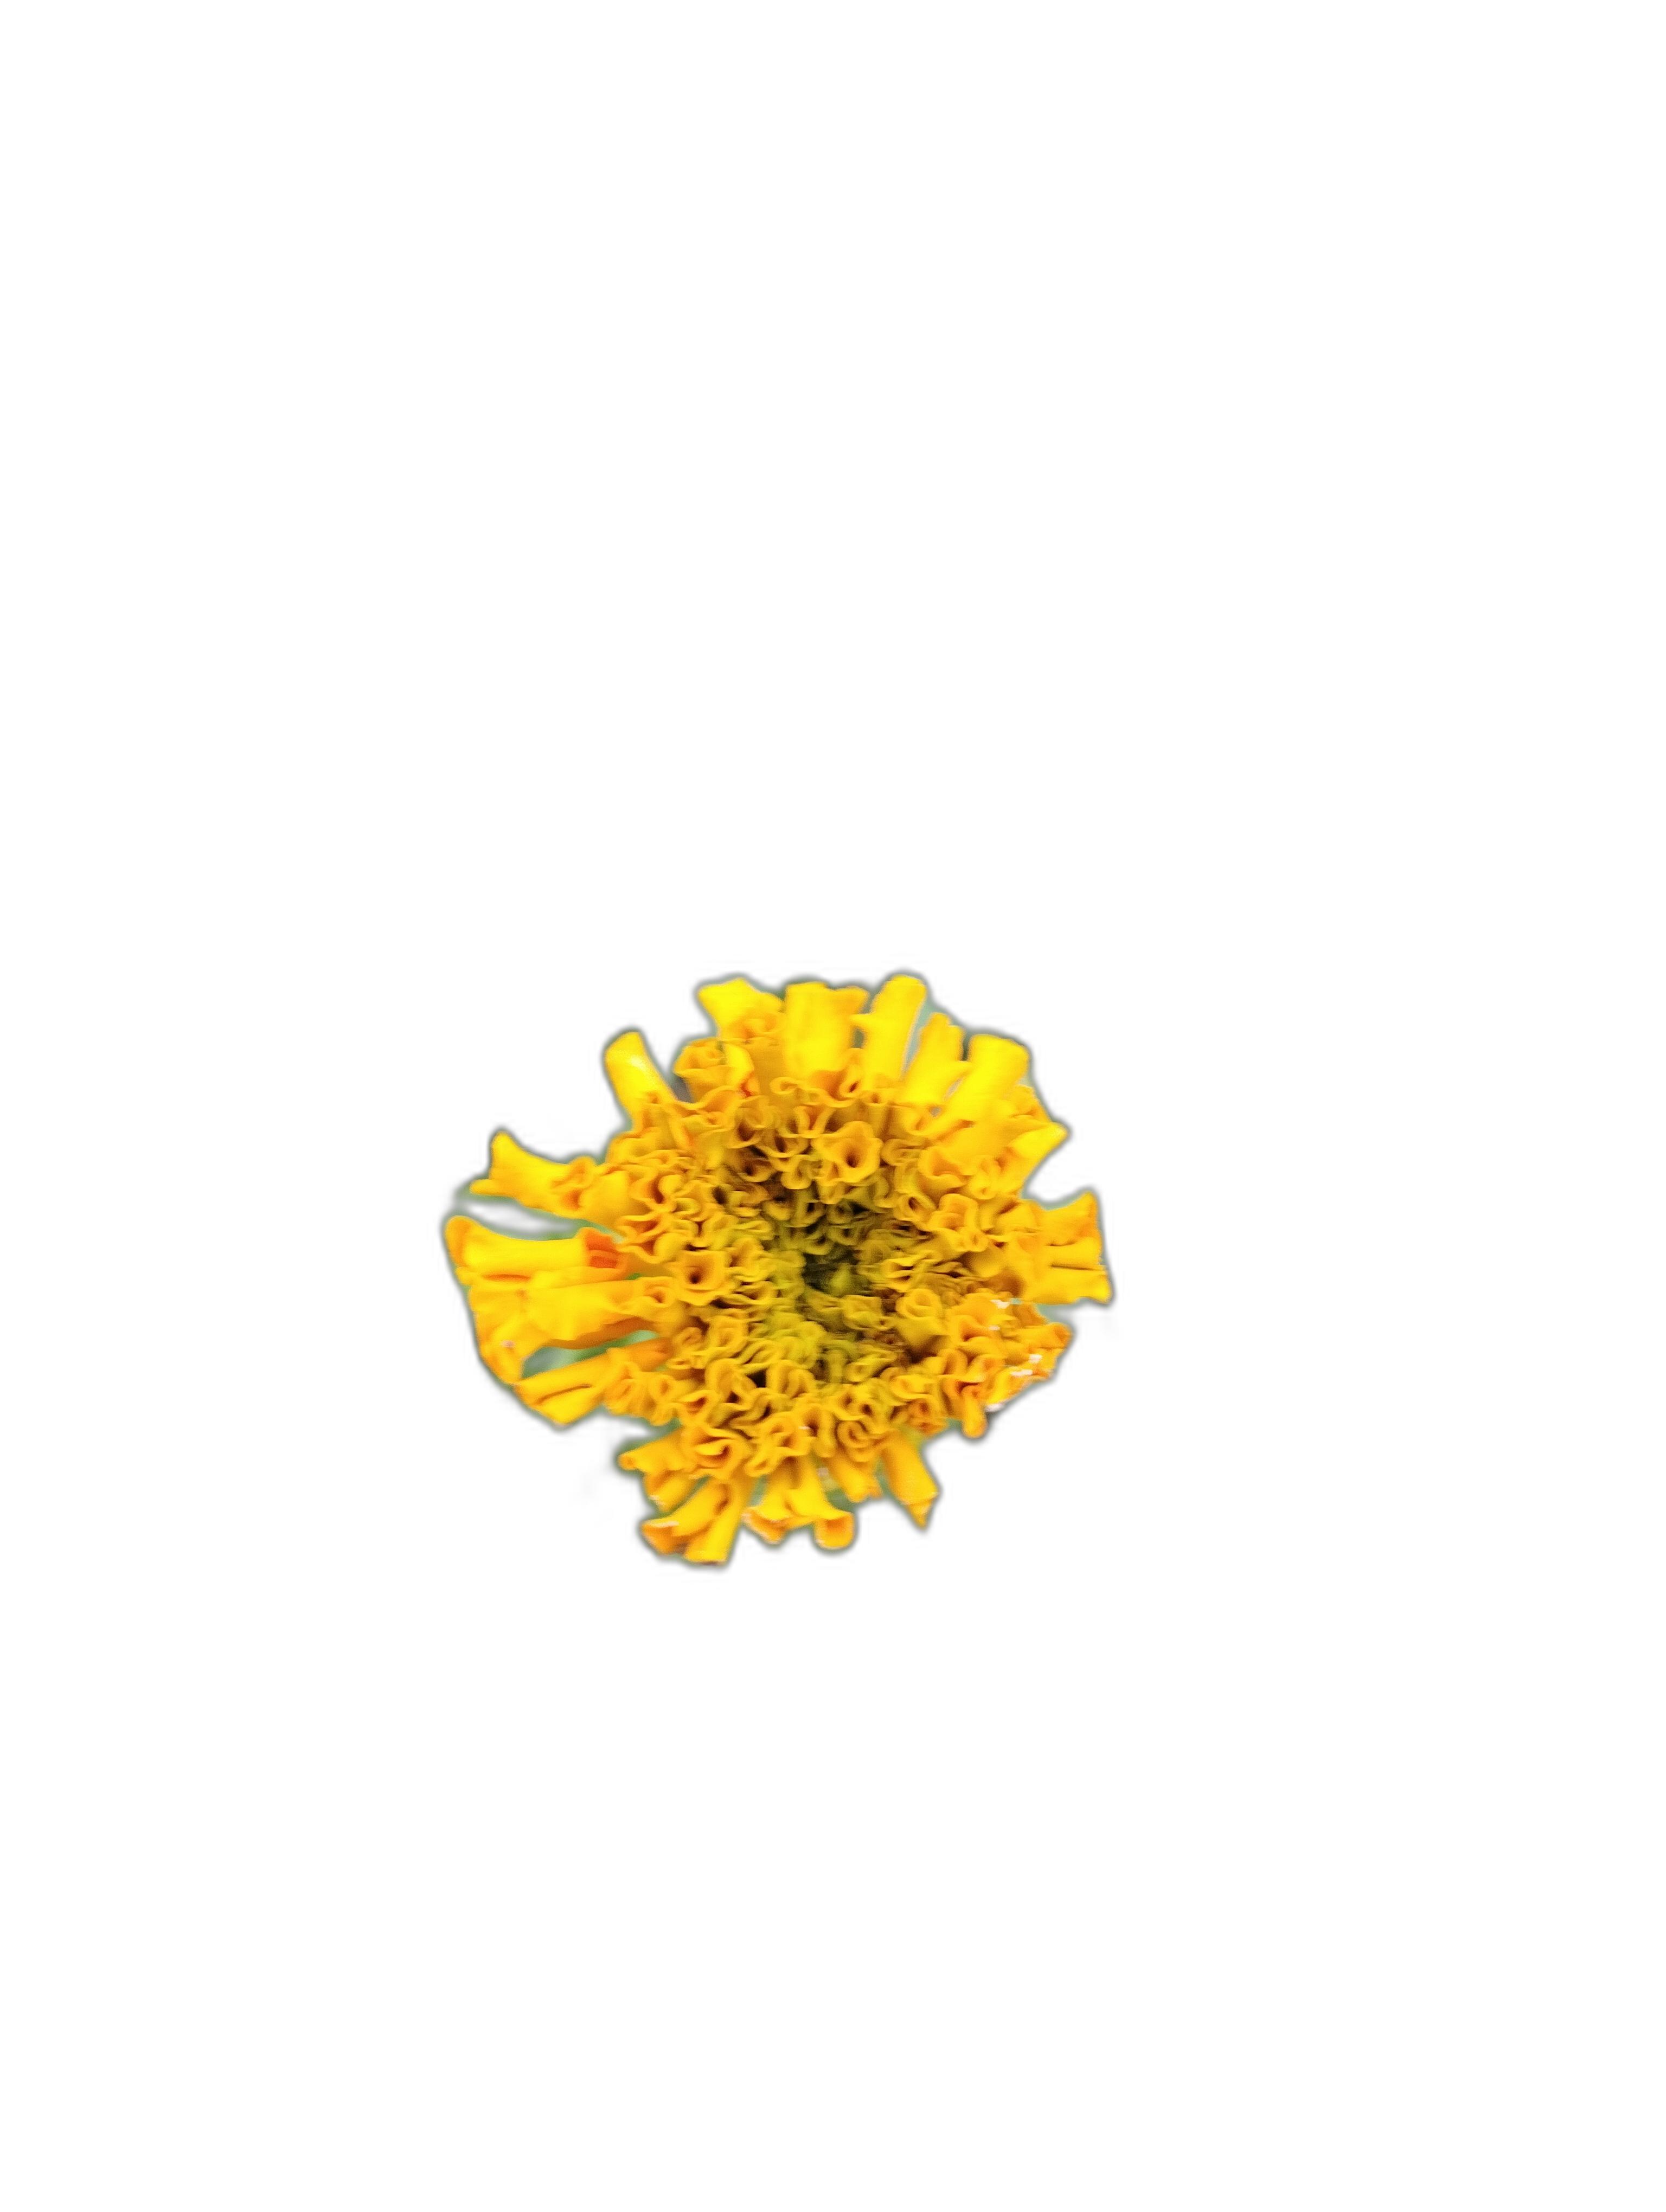
Label: Marigold